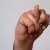
The image shows a hand gesture representing the letter 'N' in Indian Sign Language.